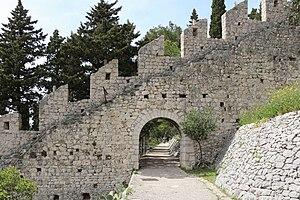
Murs de la cité de Hvar, Croatie